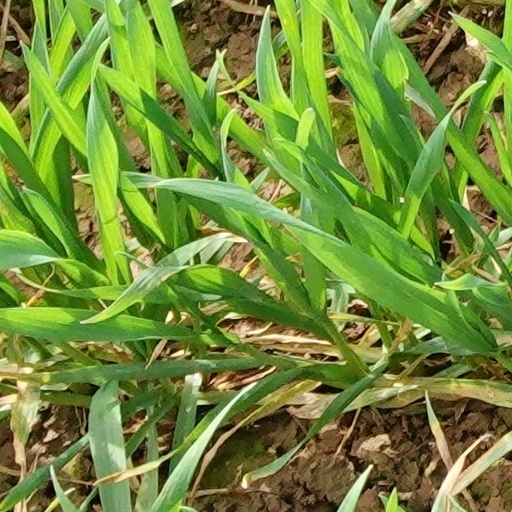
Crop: wheat